Agent Carter season 1

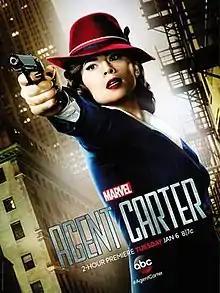
Promotional poster and DVD region 2 and 4 home media cover art

The first season of the American television series "Agent Carter", which is inspired by the film "" and the Marvel One-Shot short film of the same name, features the character Peggy Carter, based on the Marvel Comics character of the same name, as she must balance doing administrative work and going on secret missions for Howard Stark while trying to navigate life as a single woman in 1940s America. It is set in the Marvel Cinematic Universe (MCU), sharing continuity with the films of the franchise, and was produced by ABC Studios, Marvel Television, and Fazekas & Butters. Tara Butters, Michele Fazekas, and Chris Dingess served as showrunners.